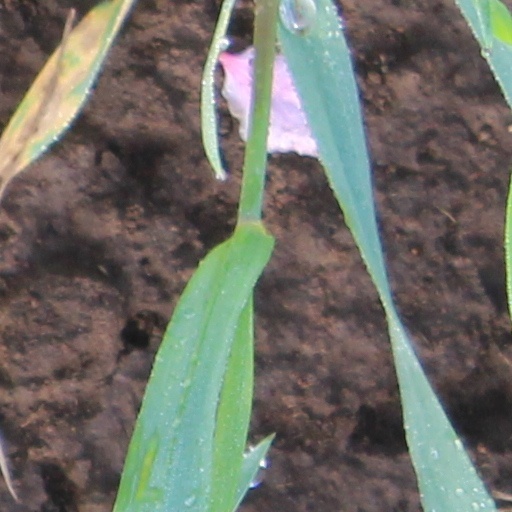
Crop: wheat